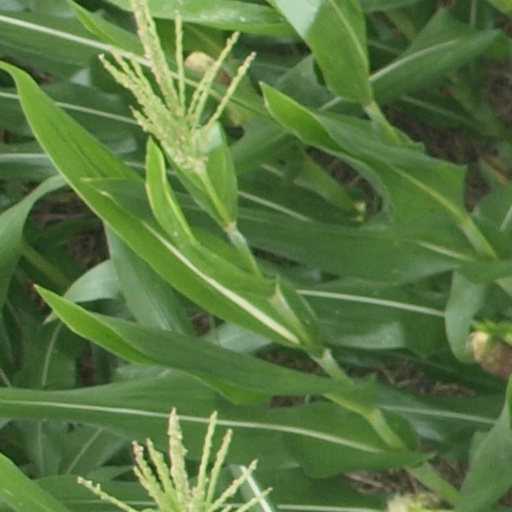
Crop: maize; corn